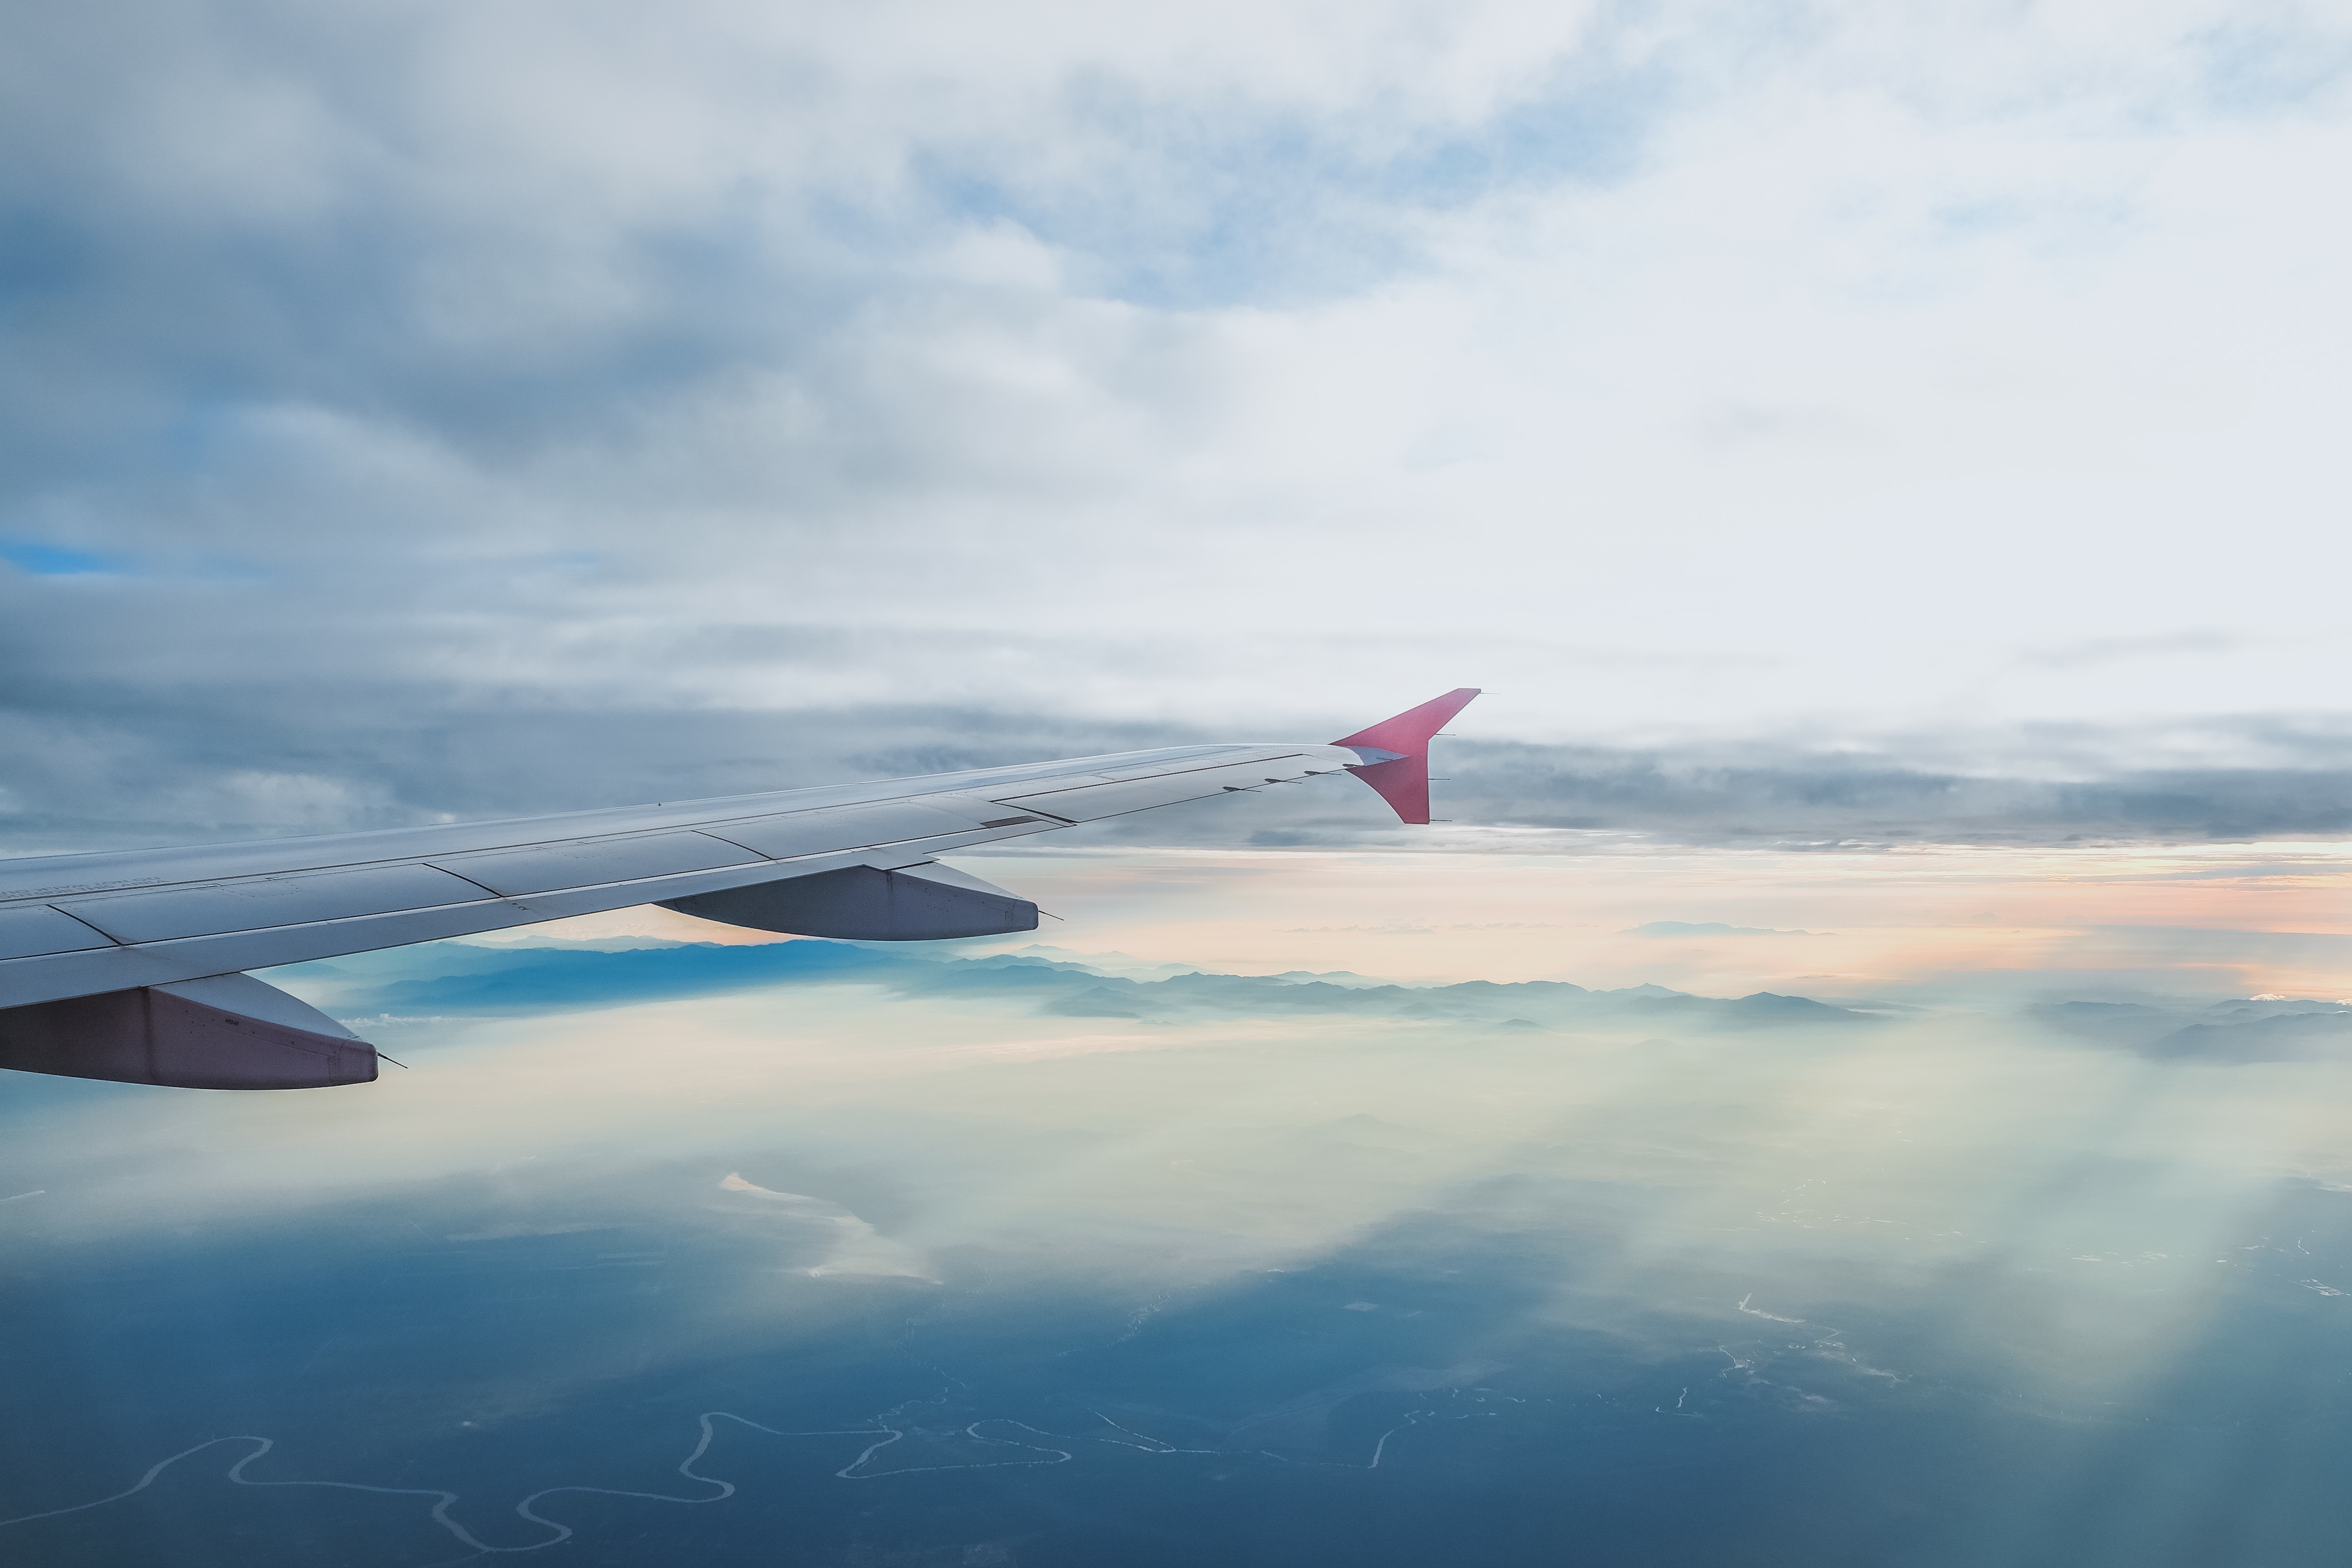
sea, ocean, horizon, wing, cloud, sky, airplane, aircraft, reflection, vehicle, aviation, flight, blue, arctic, atmosphere of earth